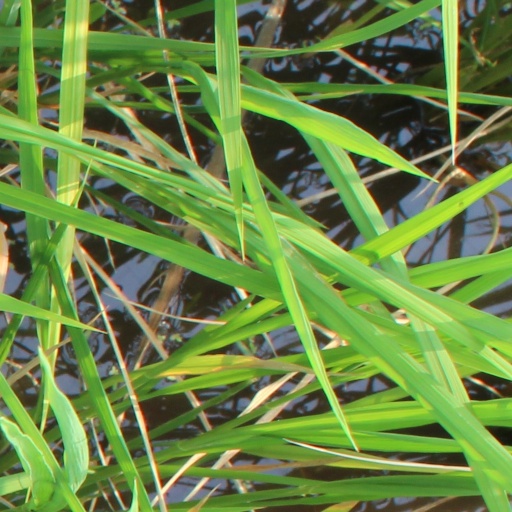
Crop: rice